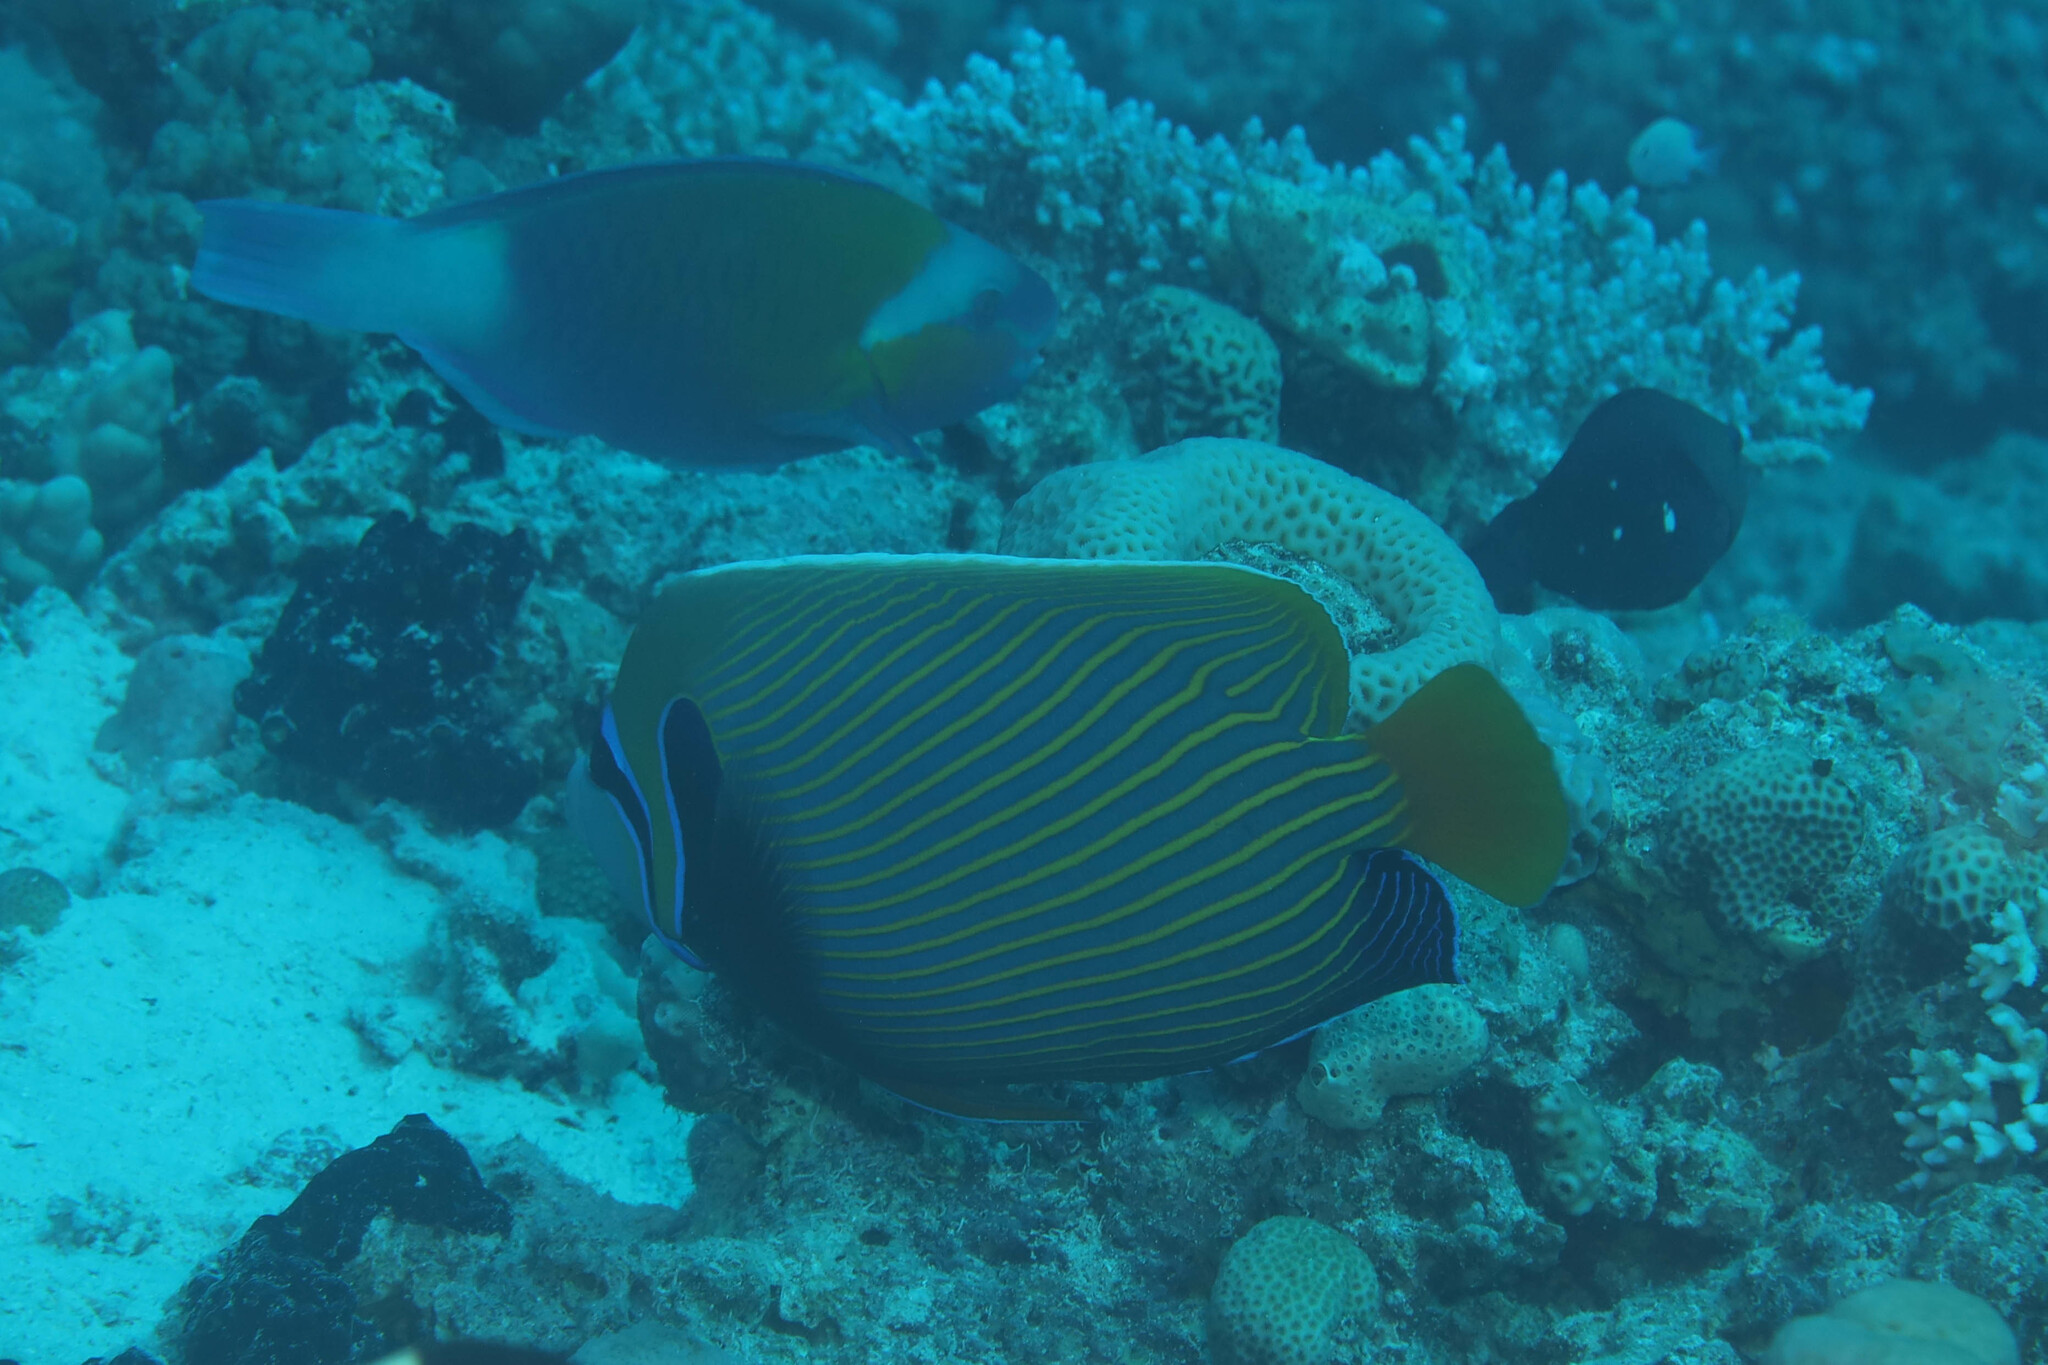
Pomacanthus imperator (Emperor Angelfish)